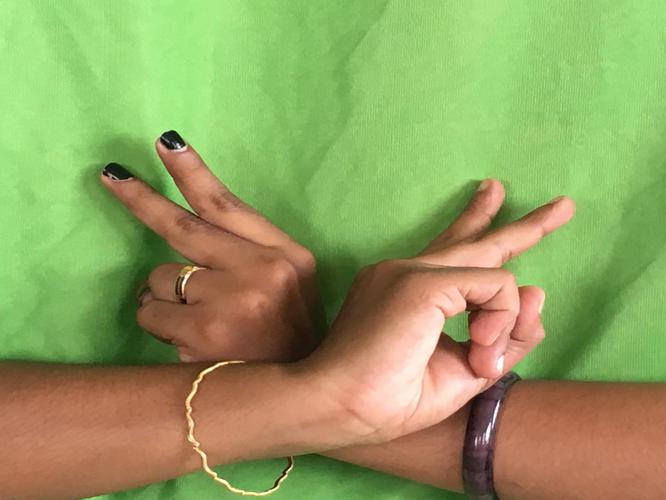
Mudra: Kartariswastika
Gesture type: double_hand